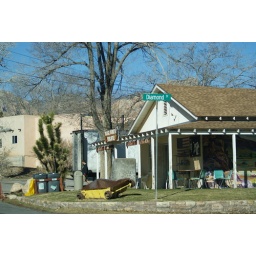
diamond street sign in blue diamond